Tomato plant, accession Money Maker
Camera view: vertical (180 deg); turntable rotation: 330 degrees
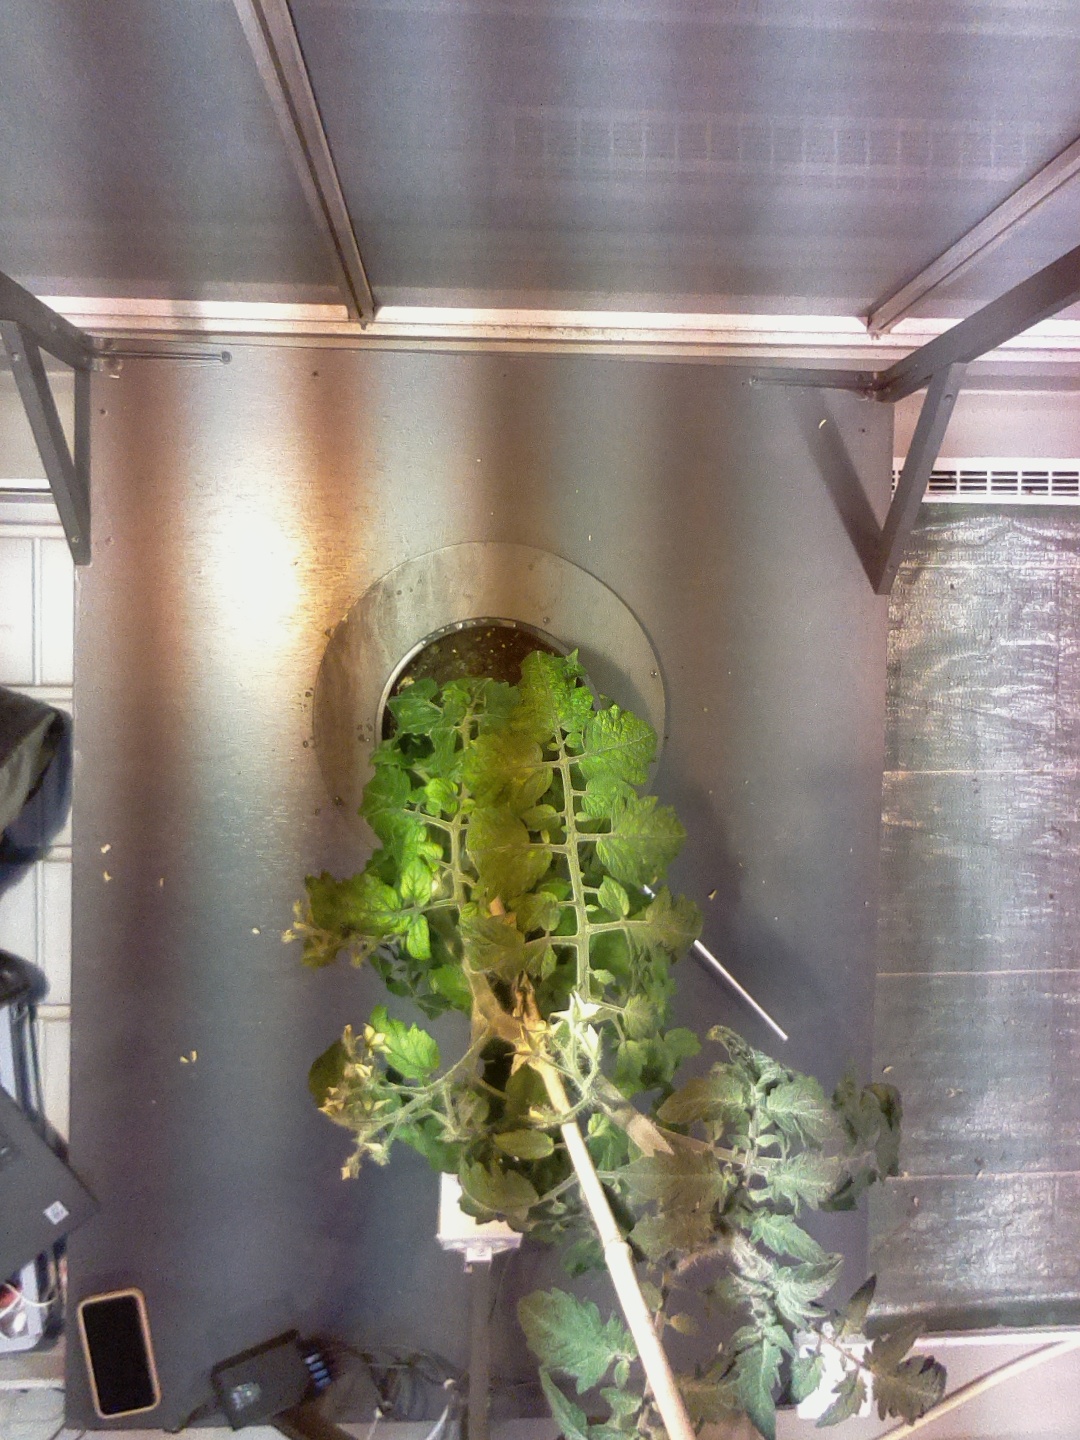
BBCH growth stage 69: End of flowering, 90%-100% of flowers open, more petals falling